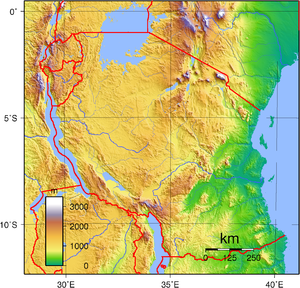
Tanzania / Geografi
Tanzanias topografi.
Tanzania, officielt Den Forenede Republik Tanzania, er en demokratisk forbundsrepublik beliggende ved Afrikas østkyst. Republikken blev etableret i 1964, da Tanganyika og Zanzibar indgik en politisk forening og fik fælles forfatning. Tanzania grænser op mod Kenya, Uganda, Rwanda, Burundi, Den Demokratiske Republik Congo, Zambia, Malawi og Mozambique samt til Det Indiske Ocean.